2017 Sudirman Cup

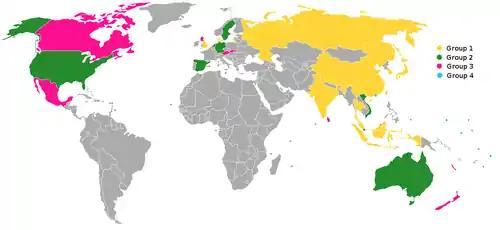
Nations participating in the 2017 Sudirman Cup.

The draw for the quarterfinals will be held after the completion of the final matches in the group stage on 24 May 2017.